2022 Bratislava shooting

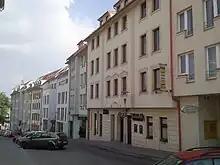
The building where Tepláreň is located. Before the shooting, the killer hid in the alcove on the right of the picture

According to security camera footage, the attacker, dressed in all black, wearing a black cap and a black face mask, arrived at the crime scene at approximately 18:35 CEST. He then hid in an alcove next door from Tepláreň for about half an hour. At 19:11, the shooter fired eight shots, killing two and injuring one. A minute later, the first report was received at the 112 emergency line.